St George's Church, Georgeham

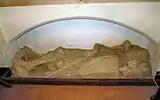
The 13th-century effigy to Sir Mauger de St Aubyn III (died 1294)

The first record of a church in the village was in 1231 when Robert de Edington was recorded as the 'persona' or parson and patron of Hamme. There may have been an earlier church on the site in Saxon or Norman times but there is no firm evidence for this other than some 13th-century artifacts in the church. These include a stone font to the right of the altar; a small carving of the Crucifixion in the chancel c.1300 with mutilated heads to Christ and two flanking figures of John and Mary with weeping angels to each end of the Cross; a piscina on the south wall of the Pickwell Chapel, and a prone effigy of a knight also in the Pickwell Chapel (c1294). Also, there is a small quatrefoil window in the north wall of the chancel near the altar and a trefoil-headed piscina in the chancel, both dating to the 14th-century. The first record of the church being dedicated to Saint George was in 1356.